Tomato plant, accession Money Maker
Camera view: bottom (45 deg); turntable rotation: 210 degrees
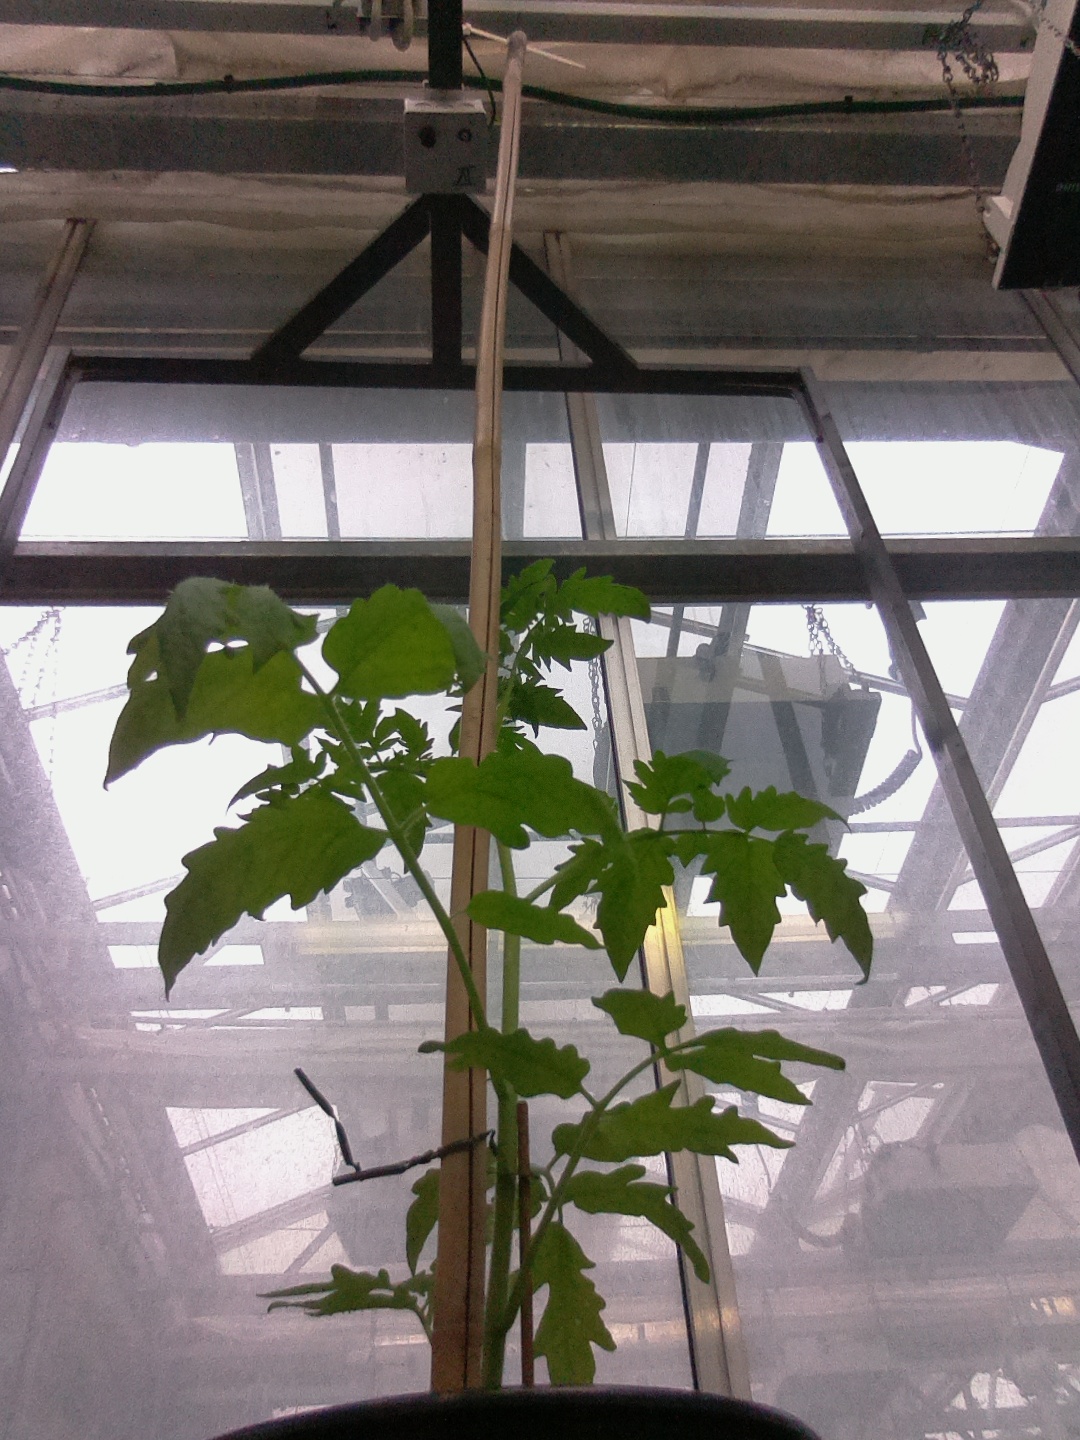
BBCH growth stage 13: 6 of true leaves visible